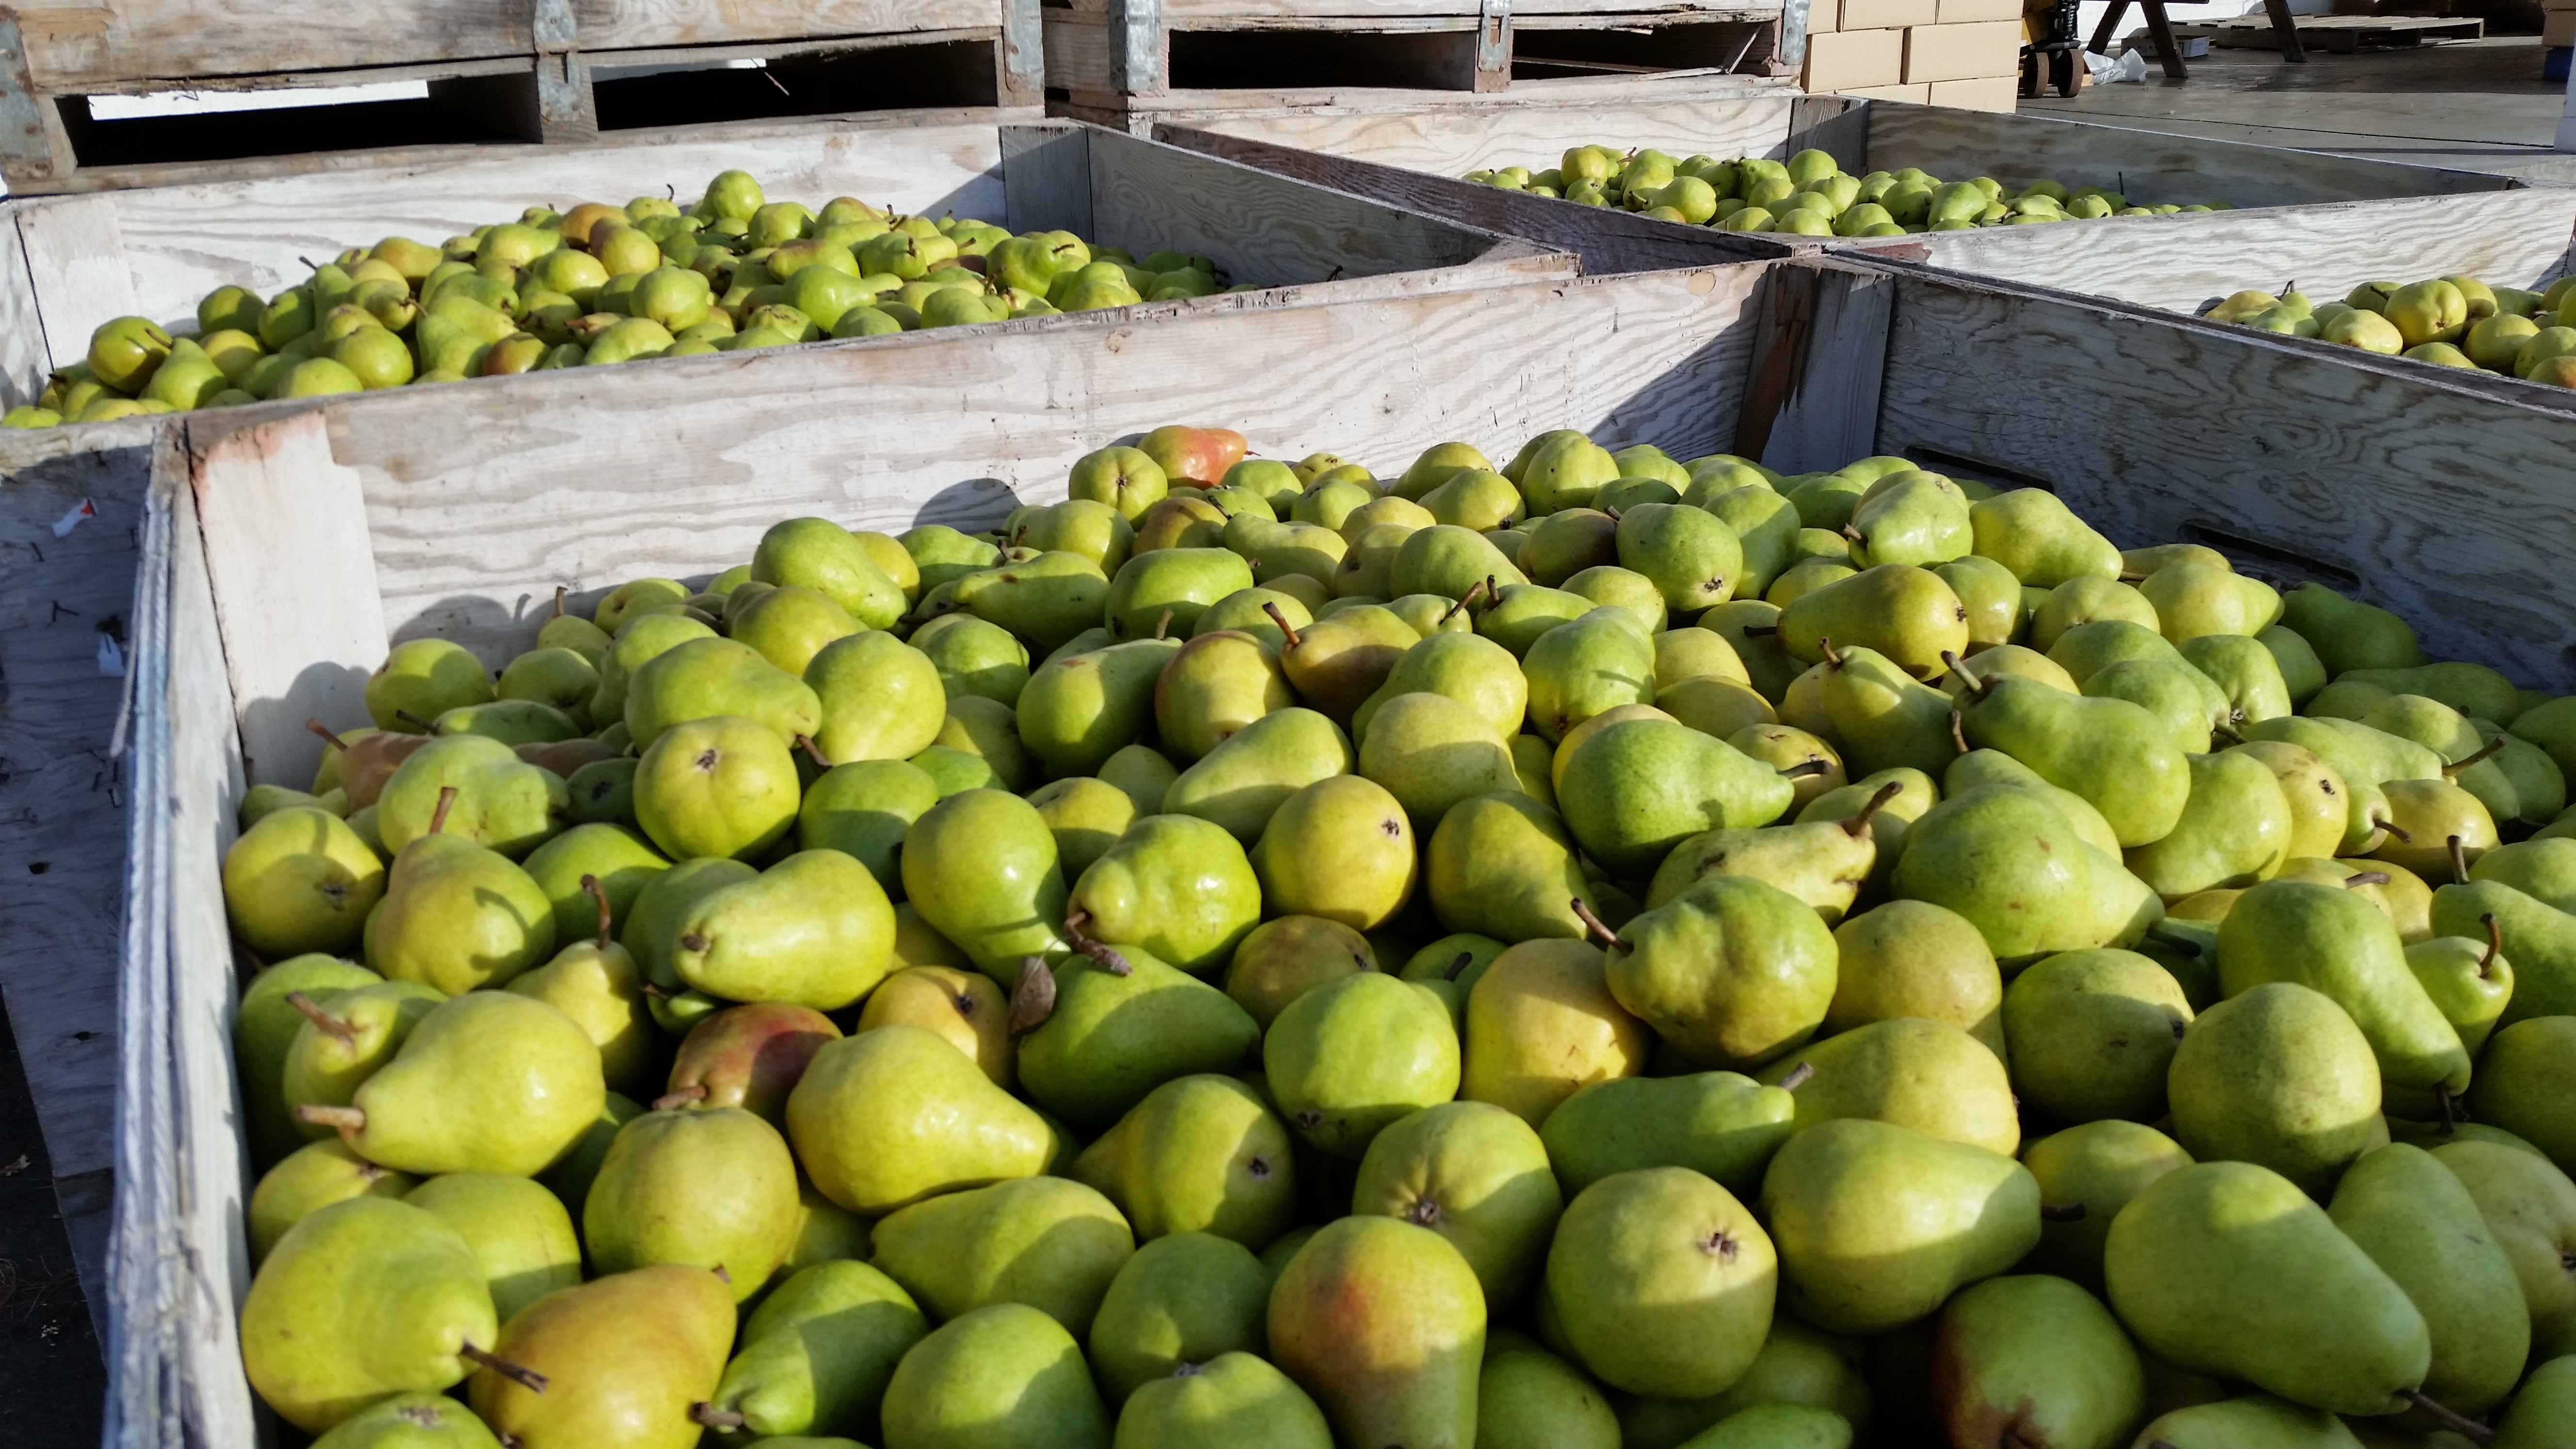
nature, plant, fruit, sweet, stem, ripe, food, green, produce, natural, autumn, fresh, agriculture, juicy, healthy, snack, dessert, delicious, freshness, vitamin, nutrition, pears, tasty, vegetarian, raw, diet, organic, citrus, bartlett, flowering plant, bartlett pear, land plant